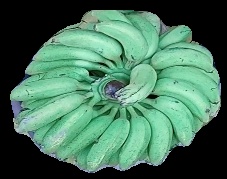
Variety: elakki-bale
Grade: grade1